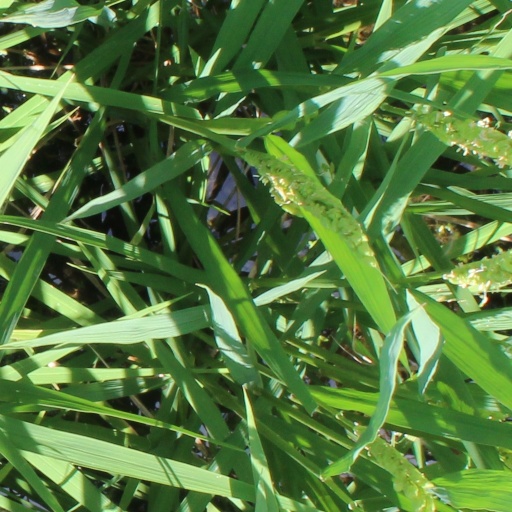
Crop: rice